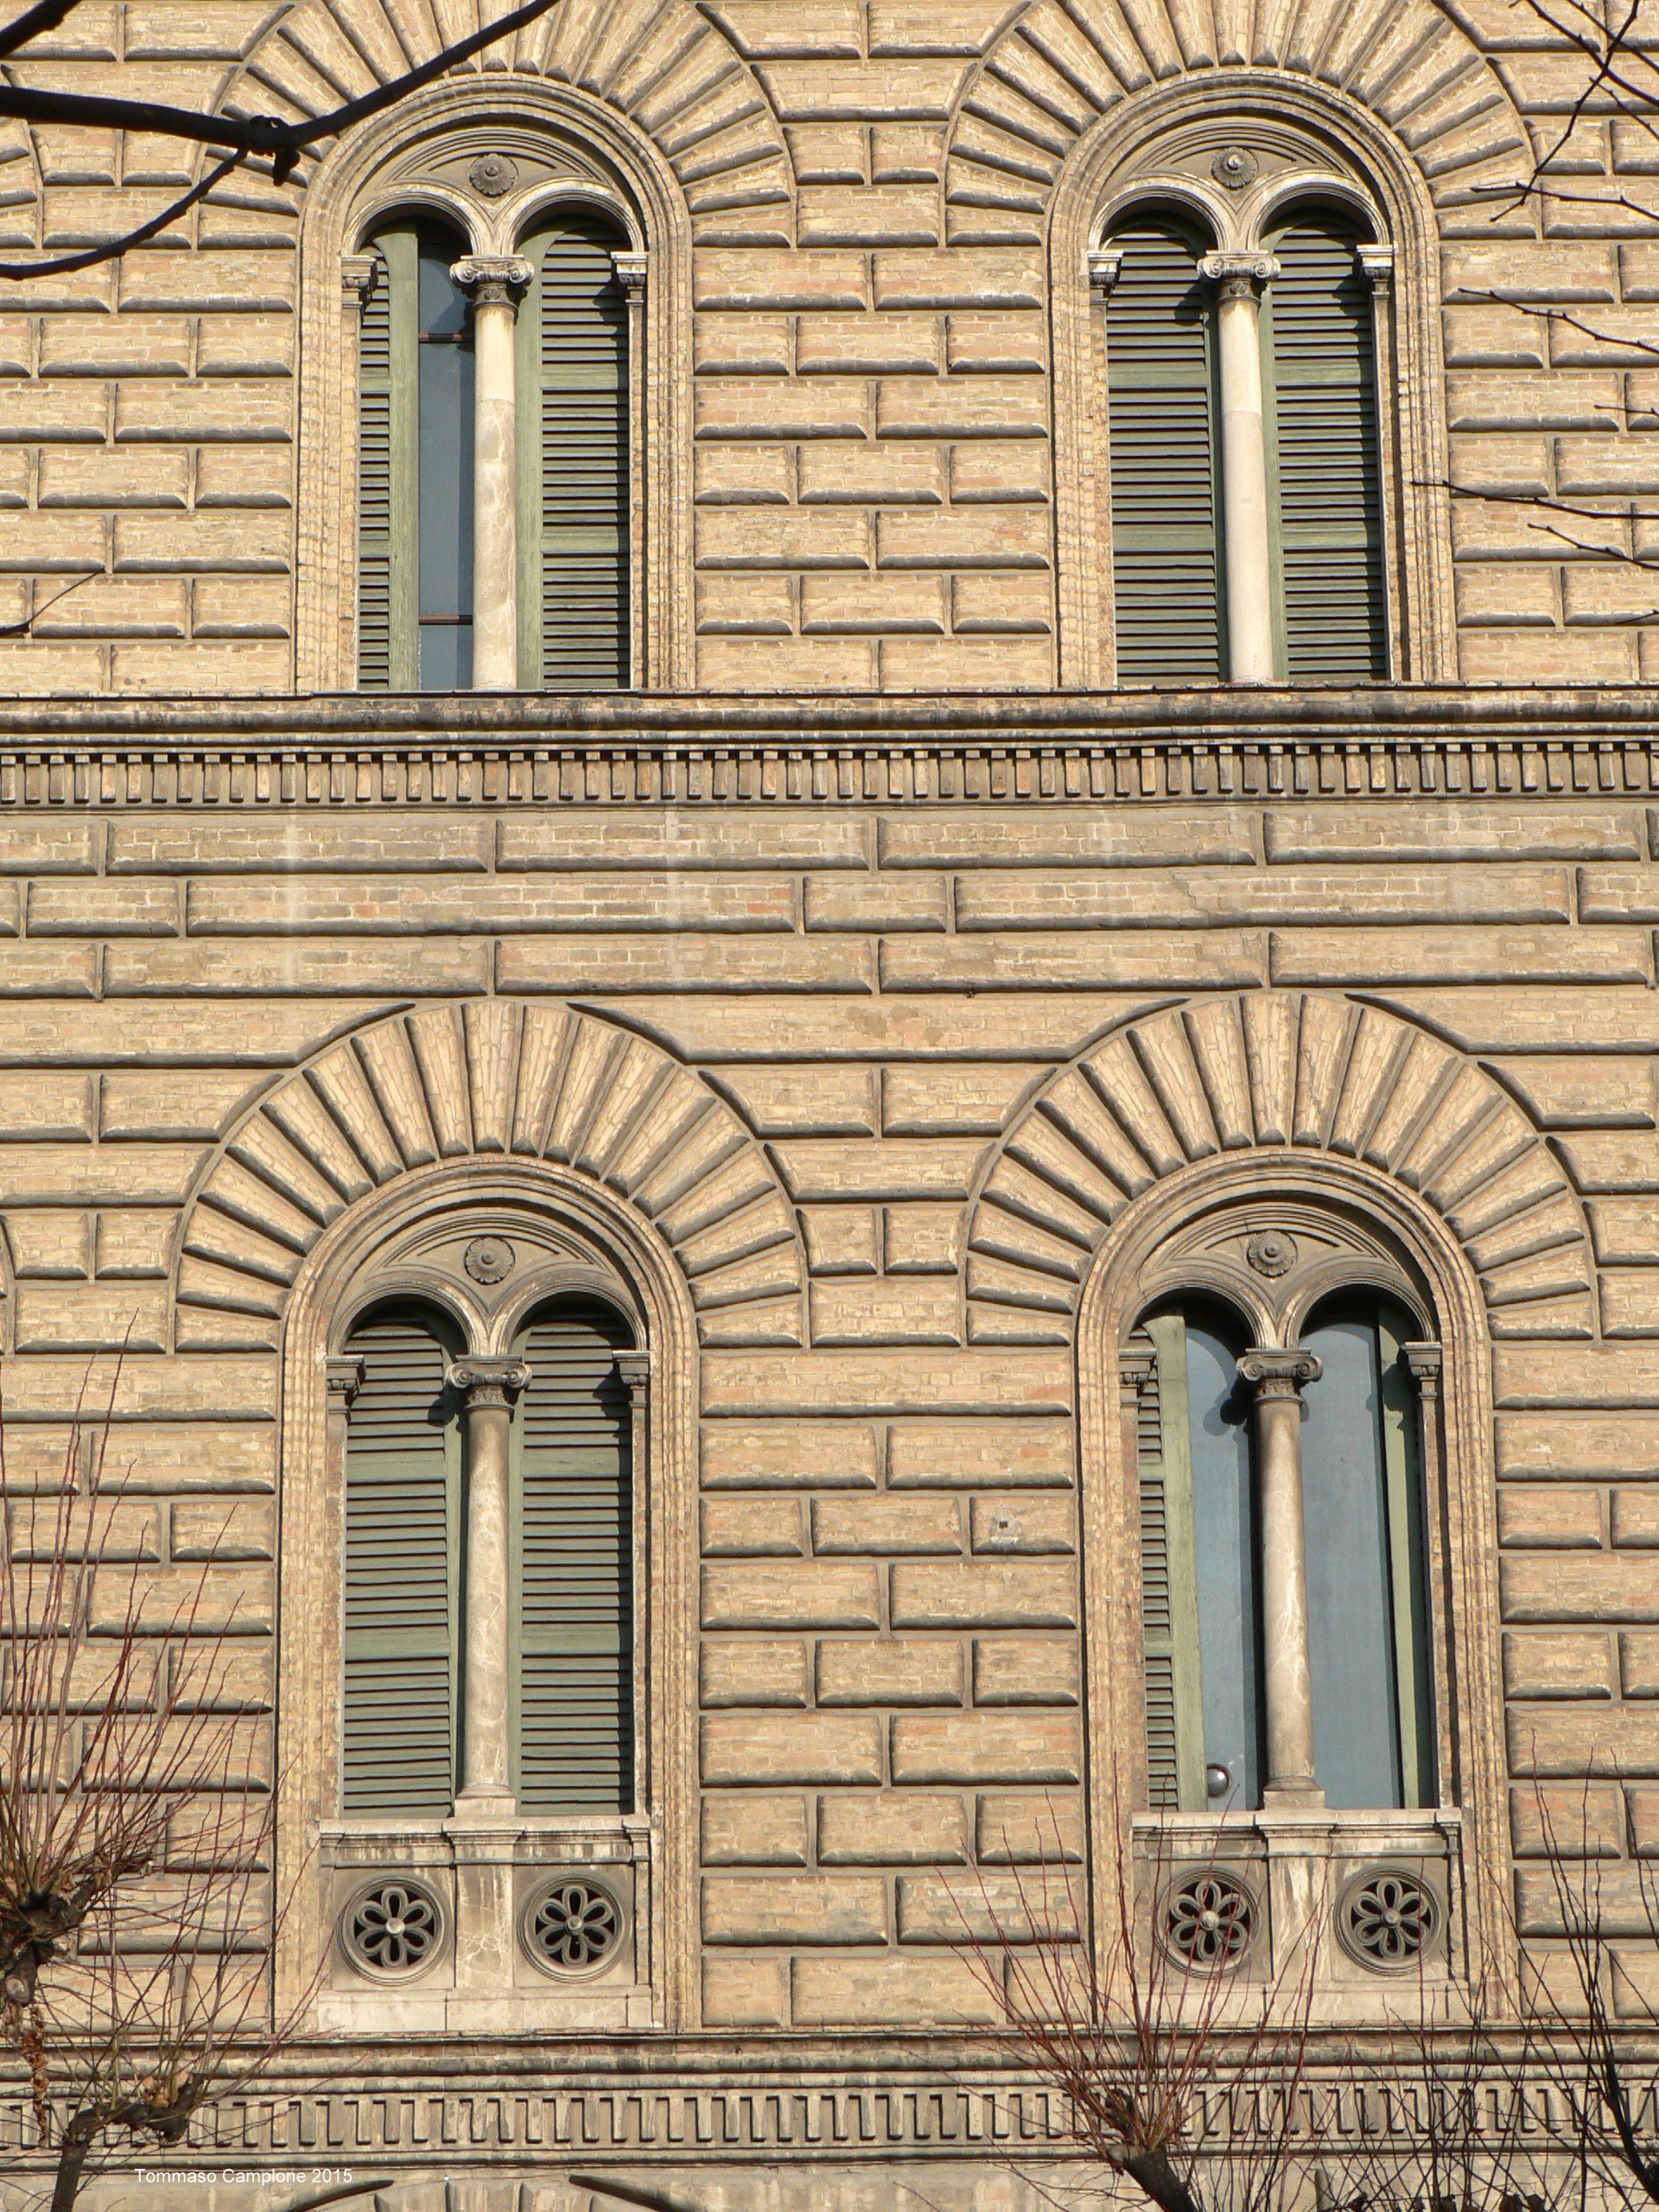
architecture, mansion, window, building, palace, wall, arch, column, italy, facade, brick, door, place of worship, symmetry, synagogue, history, estate, brickwork, abruzzo, ancient history, pescara, new door